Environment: lab
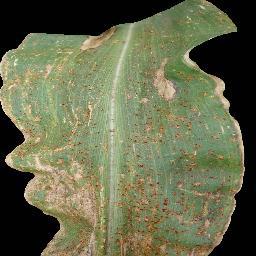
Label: common_rust